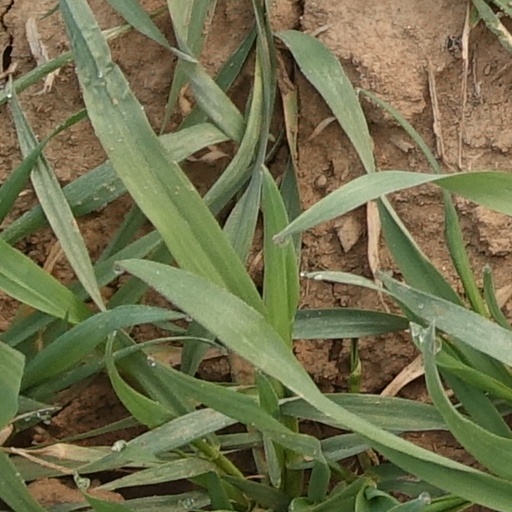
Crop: wheat